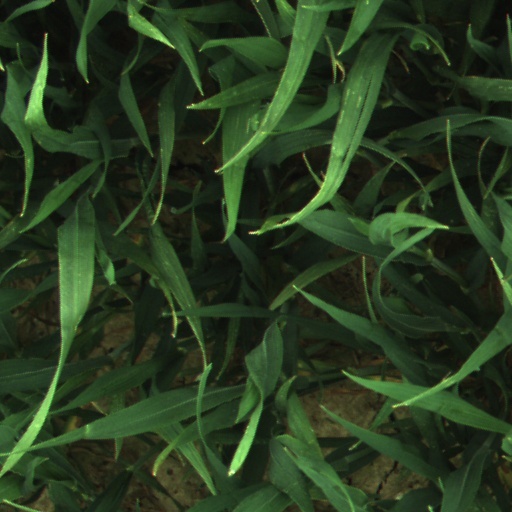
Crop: wheat